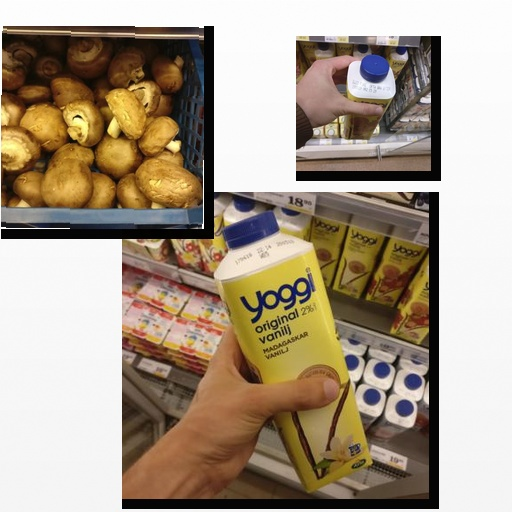
Food items: yoghurt, mushroom, vanilla_yoghurt